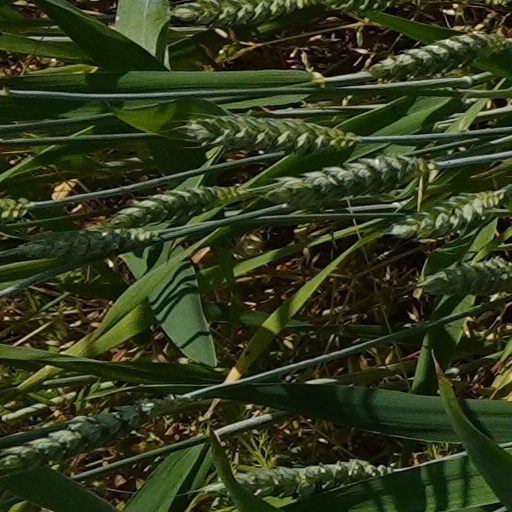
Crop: wheat